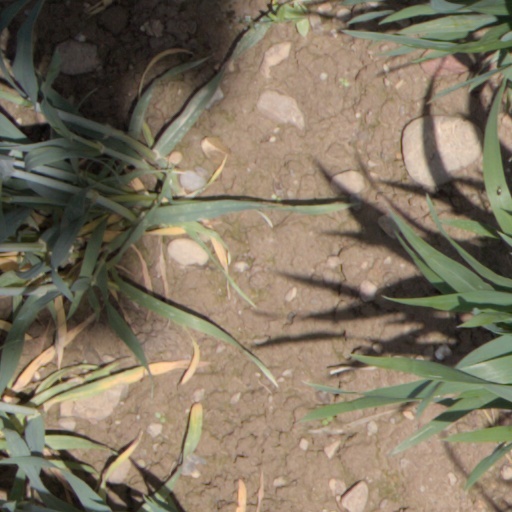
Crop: wheat